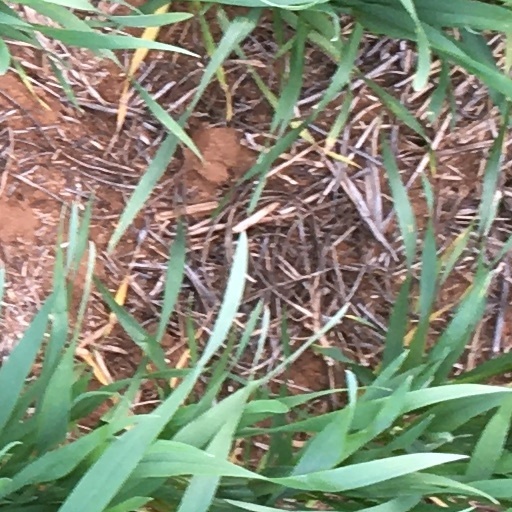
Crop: wheat